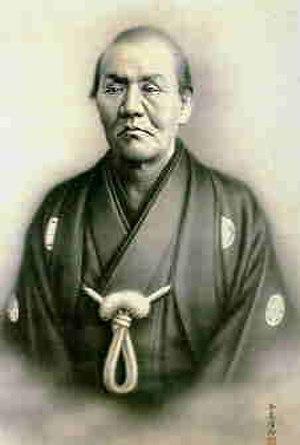
Un yakuza est un membre d'un groupe du crime organisé au Japon. Les yakuzas sont représentés par quatre principaux syndicats, présents sur tout l'archipel, et possèdent également des ramifications dans la zone Pacifique, et même en Allemagne et aux États-Unis. Ils étaient officiellement 28 200 membres fin 2019, au sens large du terme.